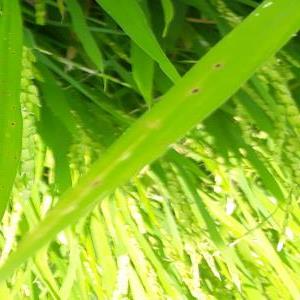
Disease: Brownspot